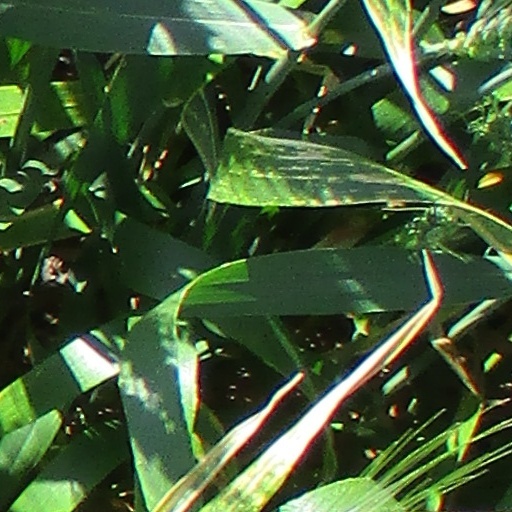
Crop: wheat